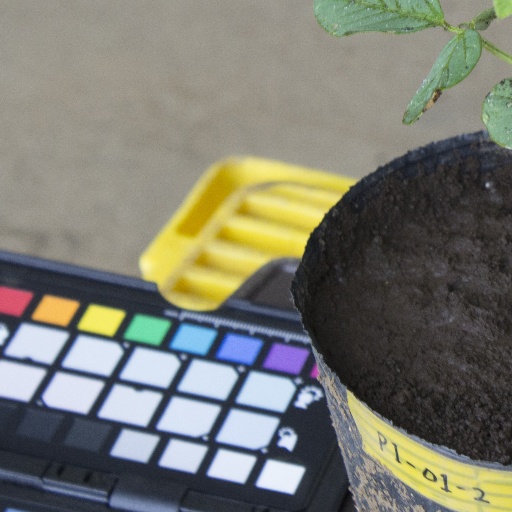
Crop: soybean